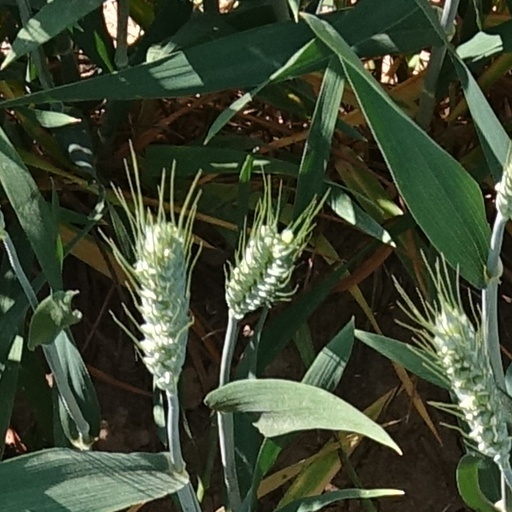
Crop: wheat